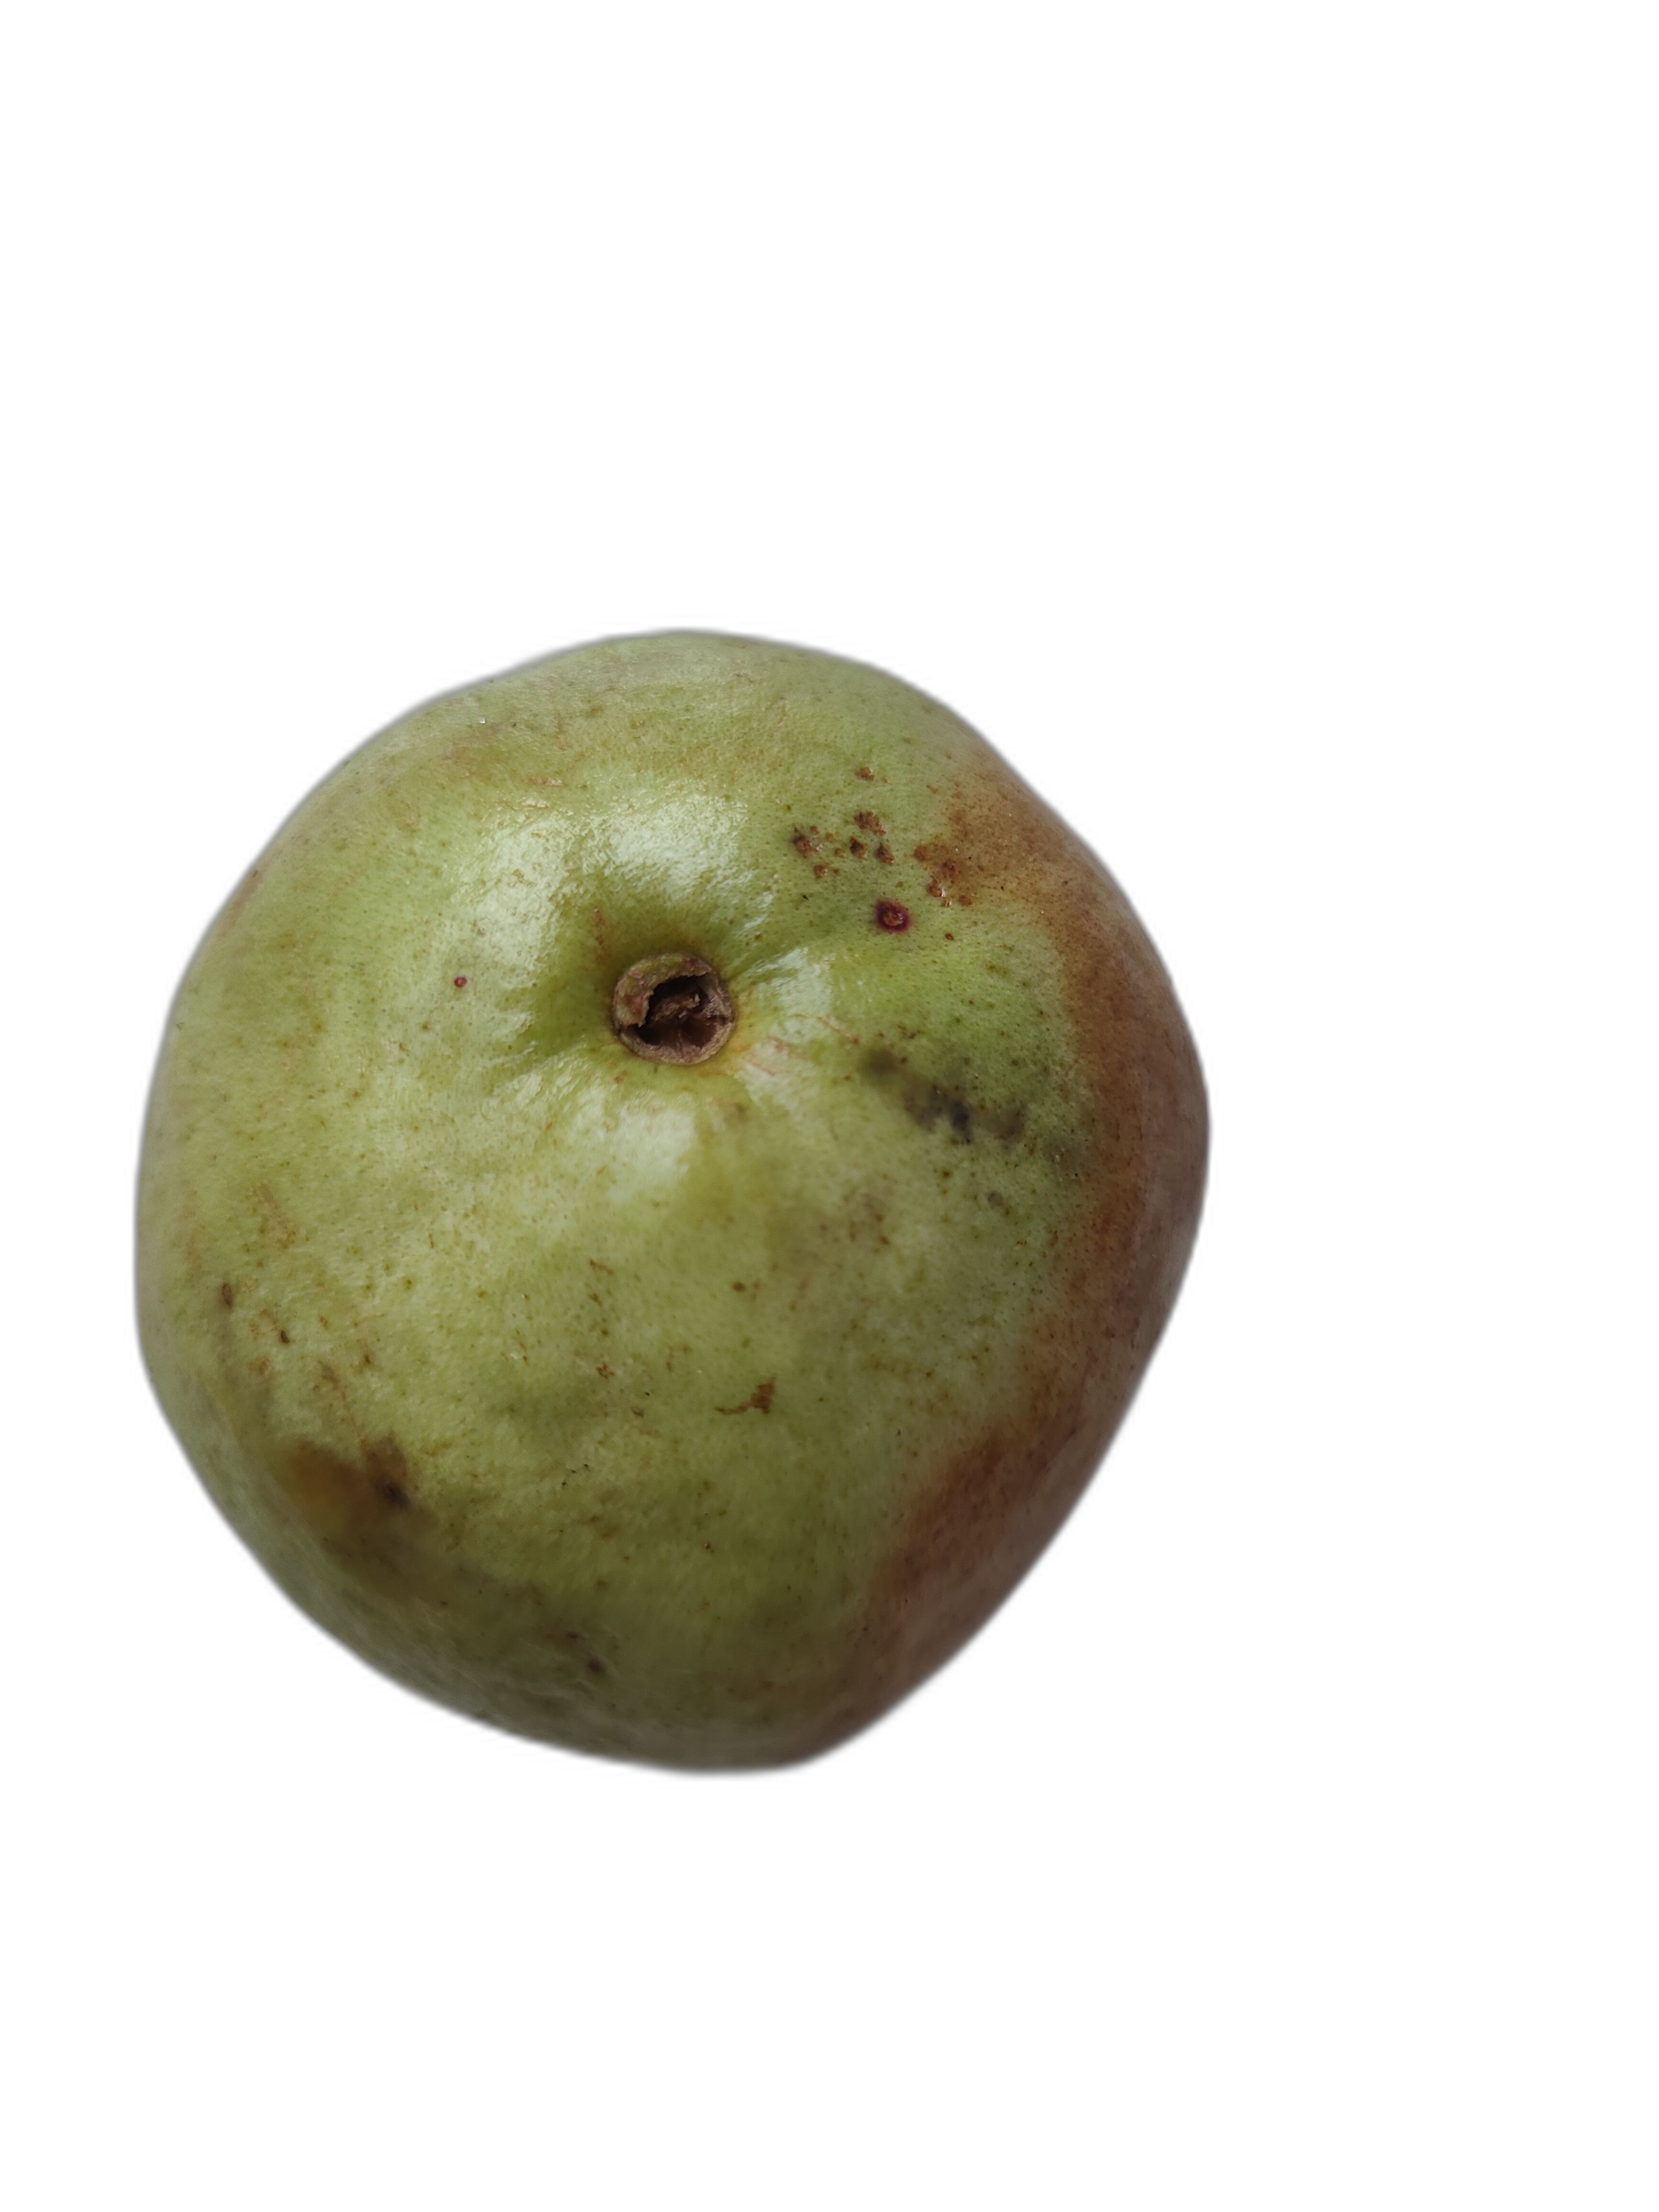
Plant part: fruit
Disease: Styler end root